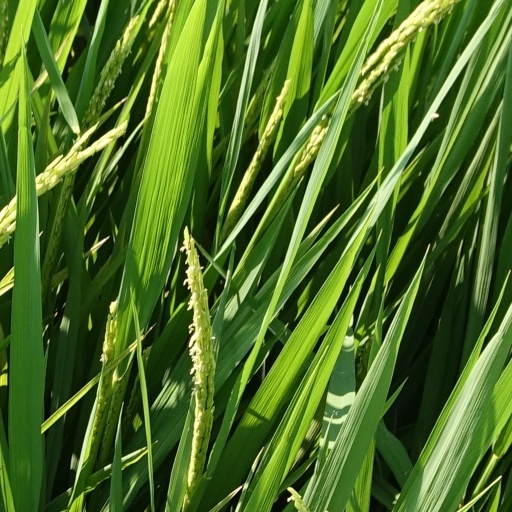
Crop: rice